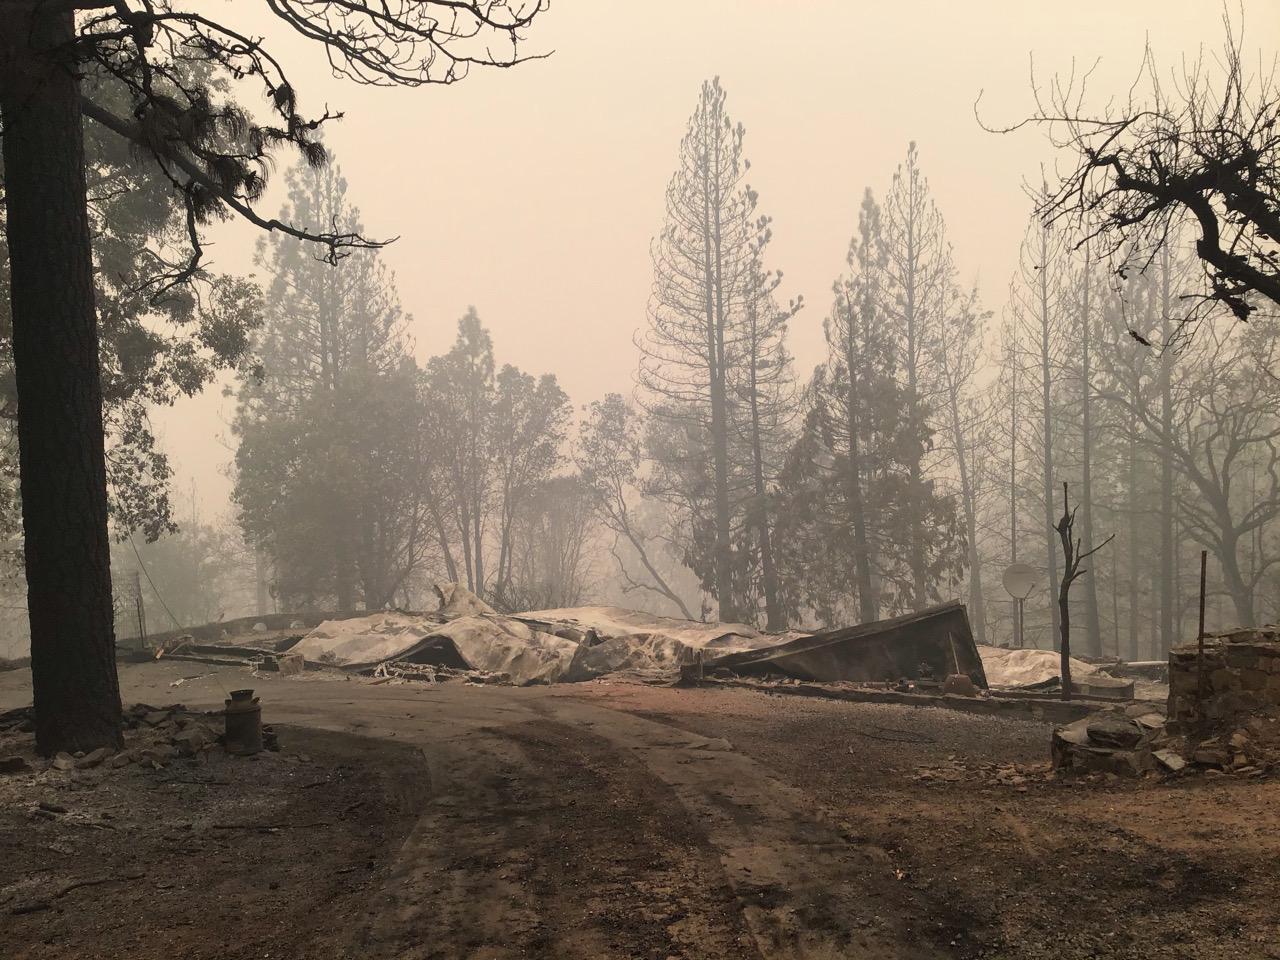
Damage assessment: destroyed